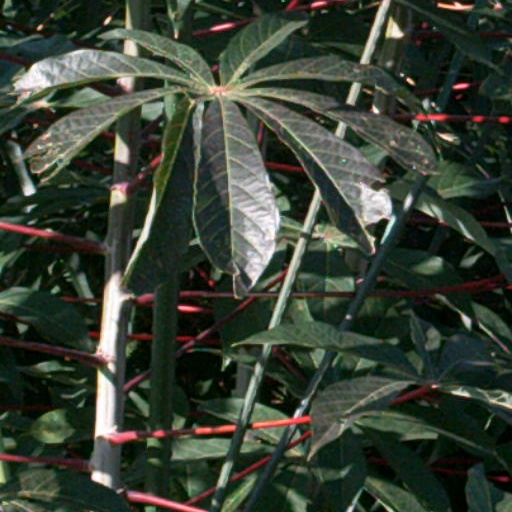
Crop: cassava